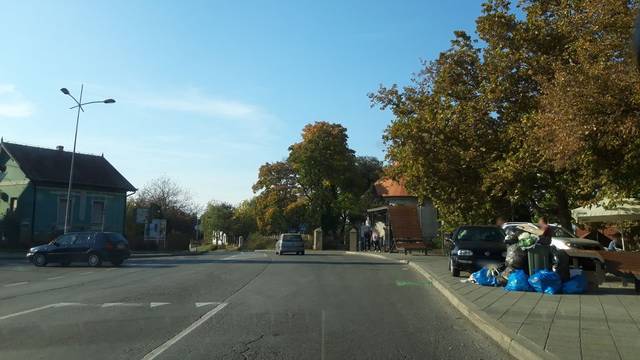
Region: Serbia
Coordinates: 45.223, 19.843